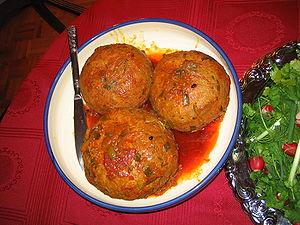
Tabriz, est la capitale de la province de l'Azerbaïdjan oriental, au nord-ouest de l'Iran. Elle se trouve sur le cours de la rivière Talkheh, près du lac d'Ourmia, à proximité des frontières de la République d'Azerbaïdjan et de l'Arménie. Sa population s'élève à 1 424 641 habitants.
Lucknow est la capitale de l'État de l'Uttar Pradesh en Inde. Elle est également la capitale de l'une des 18 divisions territoriales de cet État et du district de Lucknow.
Le kefta est une préparation à base de viande et d’épices de forme ovoïde que l'on sert au Maghreb, au Machreq, dans les Balkans, l'Arménie, la Turquie, le Caucase, dans le sous-continent indien et dans certains autres pays du Moyen-Orient, comme le Liban.